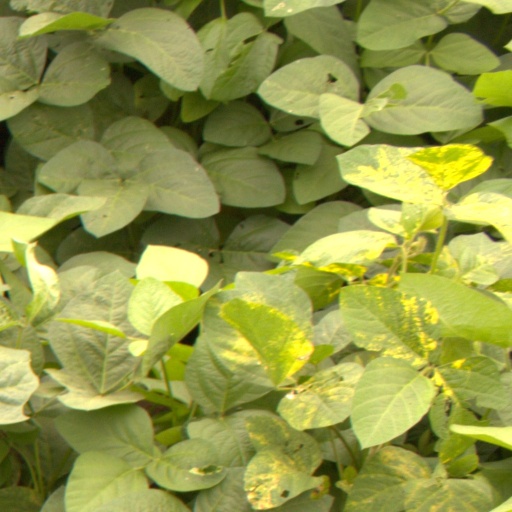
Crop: soybean